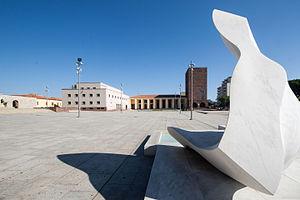
Carbonia est une ville italienne d'environ 28 600 habitants, chef-lieu de la nouvelle province du Sud-Sardaigne en Sardaigne.